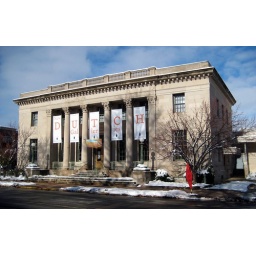
This building was Holland's post office from 1915 until 1986. In 1992 the Holland Museum opened in the building.